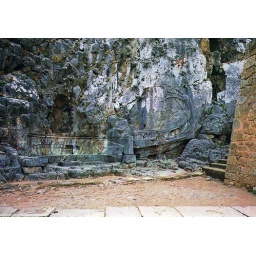
A rock carving in the wall of the Acropolis at Lindos, Rhodes.